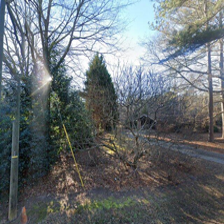
Label: streetView